Ernie Irvan

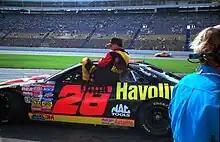
Irvan entering his car at Charlotte Motor Speedway in 1996.

Throughout the first eight months of 1995, Irvan remained focused on returning to Winston Cup racing and did broadcast work for TNN while recovering. He went through rehabilitation and strength training to regain his physical strength. On September 16, NASCAR cleared Irvan for competition. His first attempt at qualifying for a race since his absence, the NASCAR Craftsman Truck Series race at Martinsville in late September, ended when the field was set by points standings after qualifying was rained out.